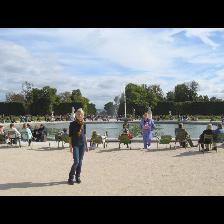
Label: Human